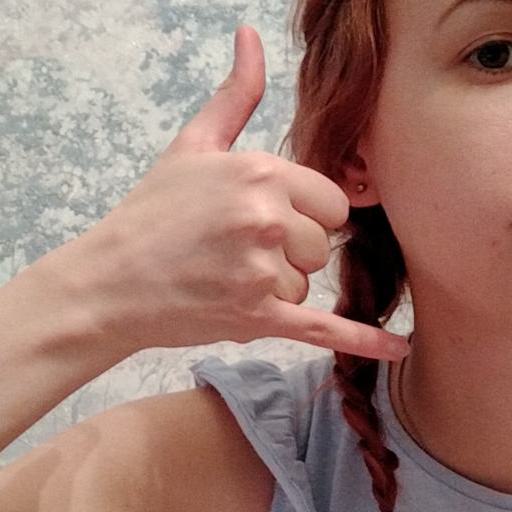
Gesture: call